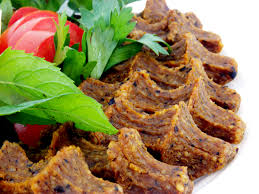
Yemek: cig_kofte